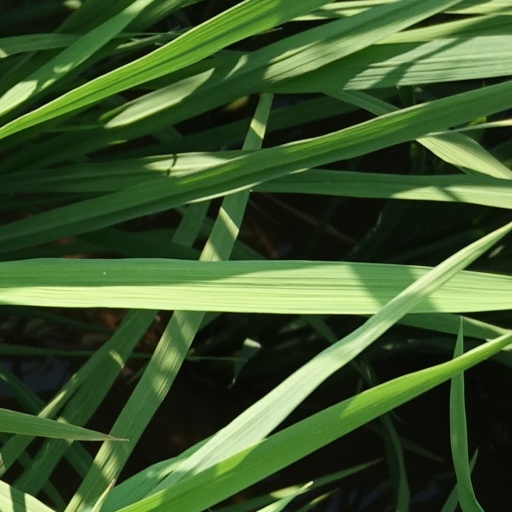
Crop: rice